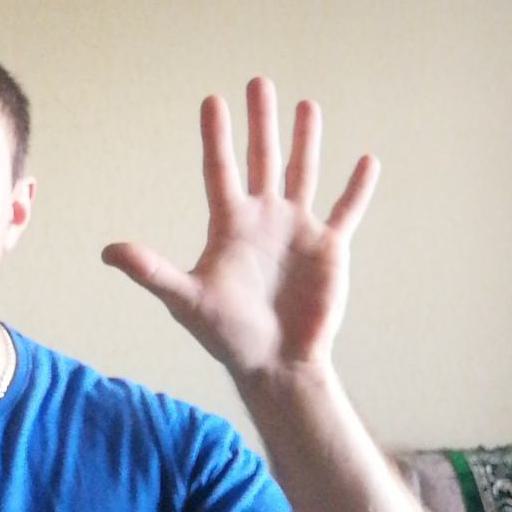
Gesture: palm